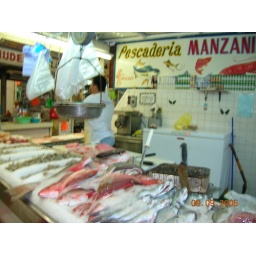
fresh fish in the local market